Cold Synagogue, Mogilev

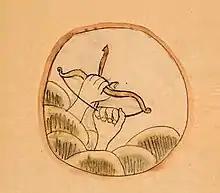
Sagittarius. Copy of a Zodiac painting on the ceiling (by El Lissitzky). "...the Archer (mazl kashes). In its entirety it consists of two hands; one holds the bow, the other pulls on the string. This is the "powerful hand", the "punishing hand" of the bible."

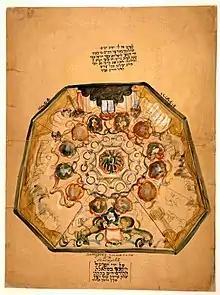
Ceiling of Mogilev synagogue by Issachar Ber Ryback

The interior was almost entirely covered with magnificent polychromes made in 1740 by the Slutzk painter Chaim ben Yitzchak ha-Levi Segal. It is unusual that the name of the mural painter is known, the only reason to that is the inscriptions that Chaim Segal made on the walls of the synagogue.